Royal Caledonian School

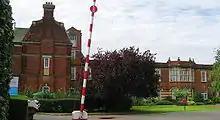
Buildings of the former Royal Caledonian School in Bushey, now housing the Purcell School.

By the late 19th century the Islington site, near to Pentonville Prison, was recognised as unsuitable, and a new boarding school was built in Bushey, Hertfordshire, from 1902. The Caledonian Estate was built on the school's site in Caledonian Road. Bricks from the old Caledonian Asylum were used to build two blocks of flats in Widdenham Road, London N7, known collectively as Loraine Mansions.